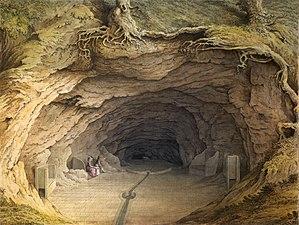
Cette page concerne l'année 1790 du calendrier grégorien.